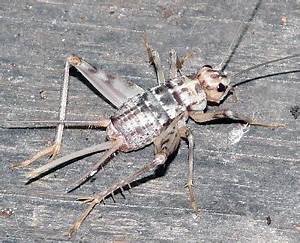
Label: spider